Toasa Station

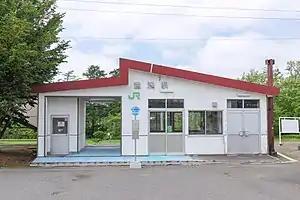

is a train station in Abira, Yūfutsu District, Hokkaidō, Japan.